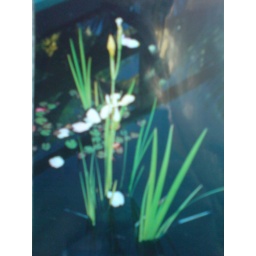
Dietes at a friends wedding..you can see the bridge reflecting in the water